Animal Factory

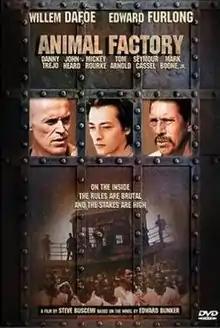
DVD cover

Animal Factory is a 2000 American independent neo-noir film directed by Steve Buscemi and starring Willem Dafoe, Edward Furlong, Danny Trejo, John Heard, Mickey Rourke, Tom Arnold, Seymour Cassel, Shell Galloway and Mark Boone, Jr. Set in San Quentin, the film is about life in prison. It is based on the novel of the same name by Eddie Bunker who plays the part of Buzzard in the film.